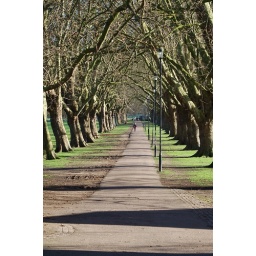
Plane tree avenue in Jesus Green, Cambridge. Cutting between the river Cam and Midsummer Common.